Human Powered Health (women's team)

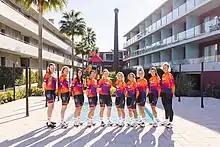
The UCI Women's WorldTour Human Powered Health Women's squad at a pre-season camp in Portugal, 2022.

Human Powered Health is a women's professional cycling team founded in 2012 which currently competes in the UCI Women's World Tour. In 2022, Human Powered Health became the first co-educational professional cycling team to promote its women's team to the WorldTour level ahead of its men's program.